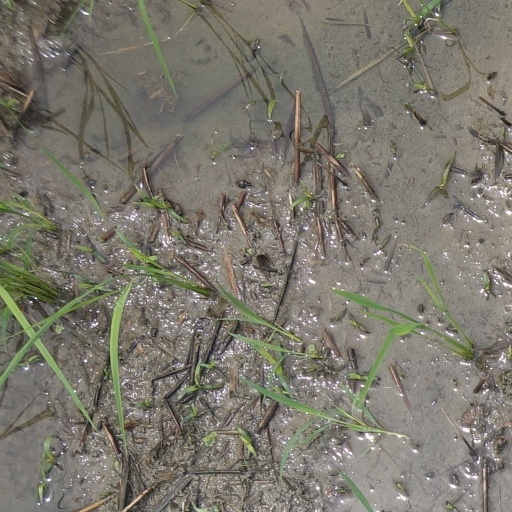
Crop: rice